Nico Serrano

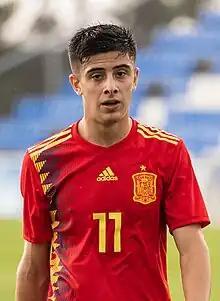
Serrano in October 2019

Nicolás "Nico" Serrano Galdeano (born 5 March 2003) is a Spanish professional footballer who plays as a winger for Athletic Bilbao.